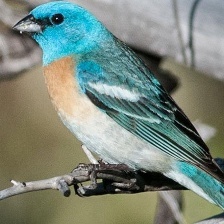
Species: LAZULI BUNTING
Scientific name: PASSERINA AMOENA
ImageNet parent category: indigo_bunting